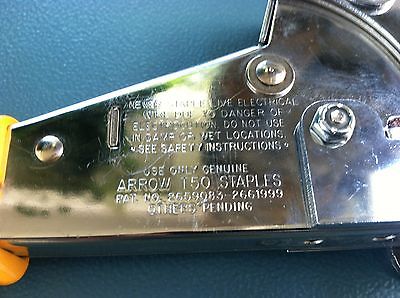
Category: stapler